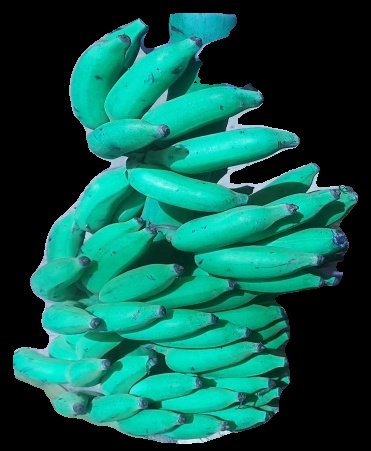
Variety: elakki-bale
Grade: grade3